Martin Grüner

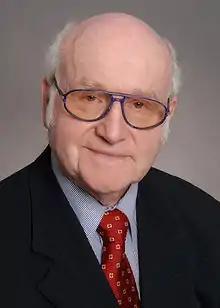
Martin Grüner in 2007.

Martin Grüner (19 July 1929 – 4 February 2018) was a German politician and member of the Free Democratic Party (FDP). Hailing from Schramberg, he was Parliamentary Secretary at the Economics Ministry from 1972 to 1987 and then Parliamentary Secretary at the Environment Ministry until 1991.